Hikawa Maru

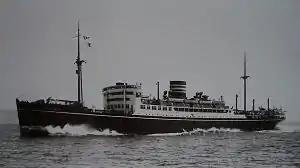
"Hikawa Maru" on her maiden voyage, 22 May 1930

"Hikawa Maru" and her sisters ran a regular liner route between Yokohama, Vancouver and Seattle. She had a reputation for service that combined splendid food and beautiful art deco interiors, and she was nicknamed "The Queen of the Pacific". Charlie Chaplin travelled on her for part of the round the World tour that he made in 1932. On 17 December 1931, Korean independence activist Lee Bong-chang took the ship from Shanghai to Kobe, on his way to attempt to assassinate Emperor Hirohito. Kanō Jigorō, the founder of Judo and Japan's representative on the International Olympic Committee, died whilst aboard in 1938.